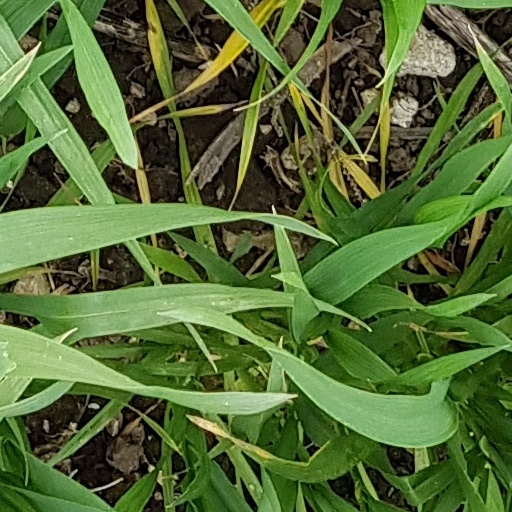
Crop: wheat